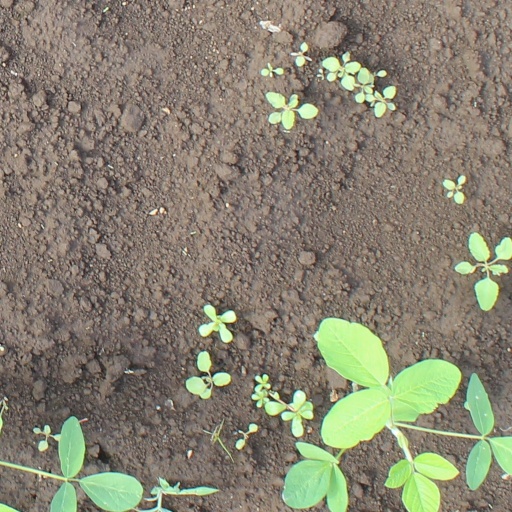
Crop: soybean